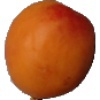
Label: apricot